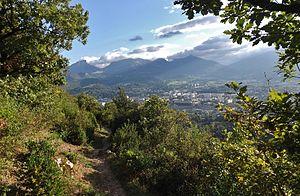
Vue panoramique sur la ville de Chambéry (Savoie), depuis le sentier longeant la falaise des Monts, dans le parc éponyme.
Chambéry est une commune française située dans le département de la Savoie en région Auvergne-Rhône-Alpes.
La colline de Lémenc est une colline située sur les communes françaises de Chambéry, Bassens et Saint-Alban-Leysse, dans le département de la Savoie en région Auvergne-Rhône-Alpes.